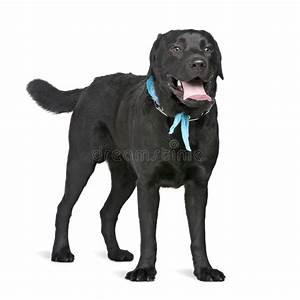
Label: cane